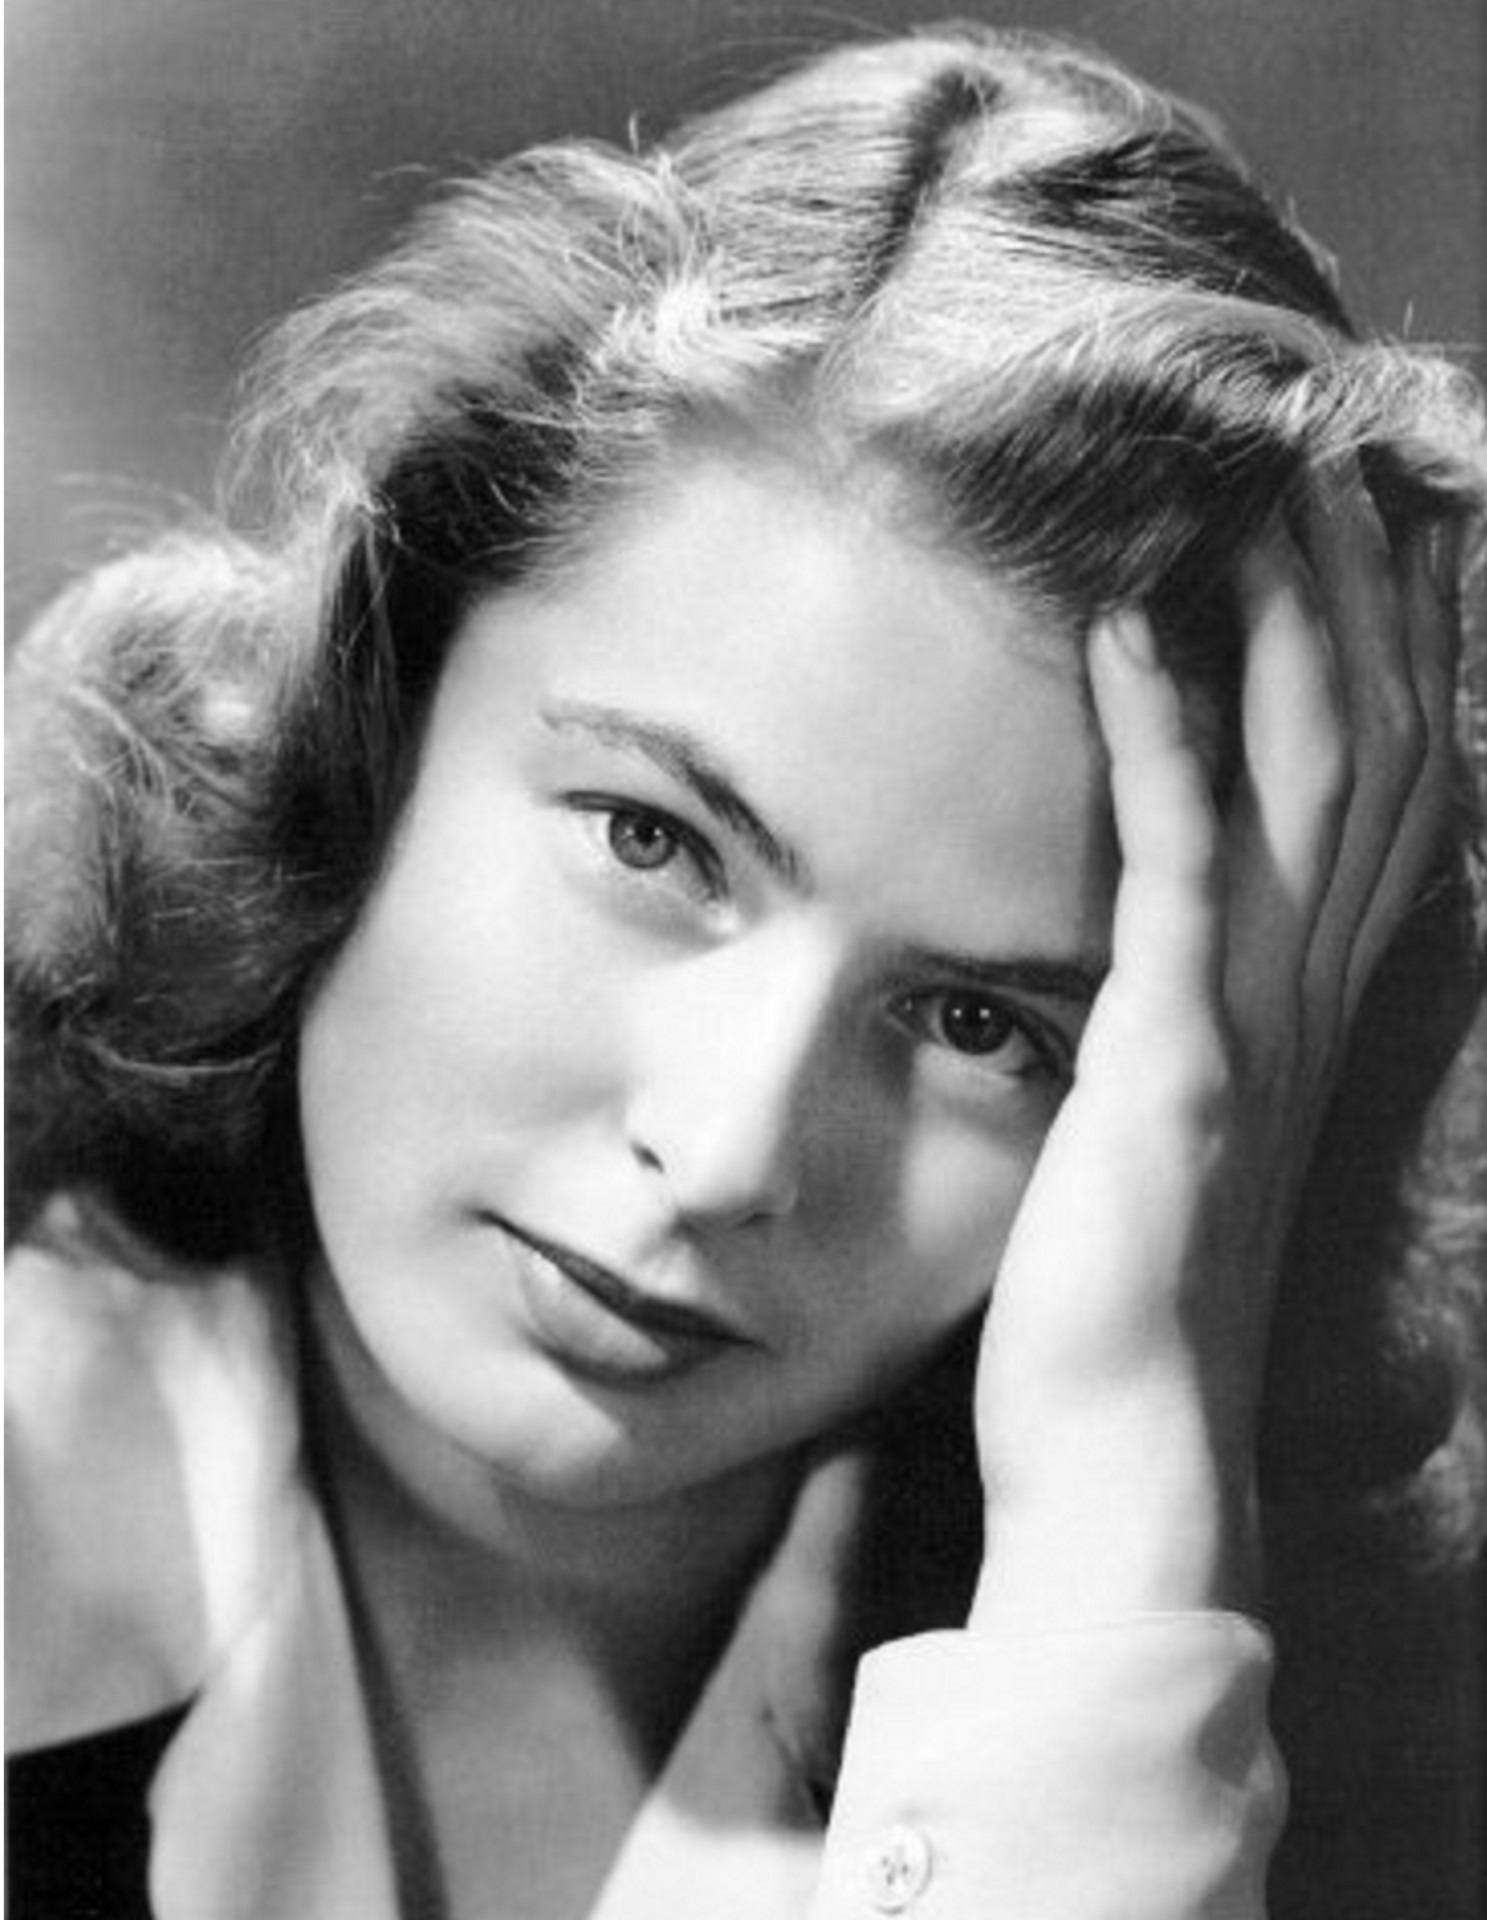
black and white, hair, photography, vintage, star, film, hollywood, portrait, model, monochrome, hairstyle, eyebrow, pictures, long hair, face, eye, head, beauty, cinema, classic, icon, movies, actress, photo shoot, oldie, brown hair, monochrome photography, portrait photography, supermodel, motion pictures, ingrid bergman